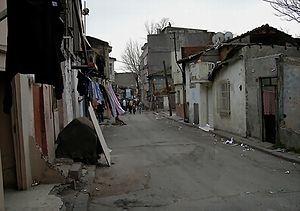
Les Doms sont un peuple indo-aryen qui vit au Moyen-Orient et en Turquie. Ils figurent la branche orientale des Roms d'Europe, frères des Loms du Caucase, ils sont parfois appelés aussi « Dummi », « Nawar », « Kurbat » ou « Zott ».